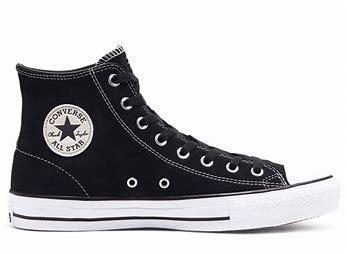
Brand: Converse
Model: Ctas Hi